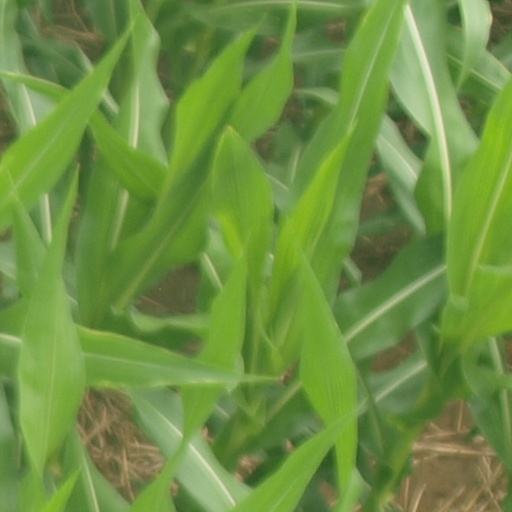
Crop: maize; corn